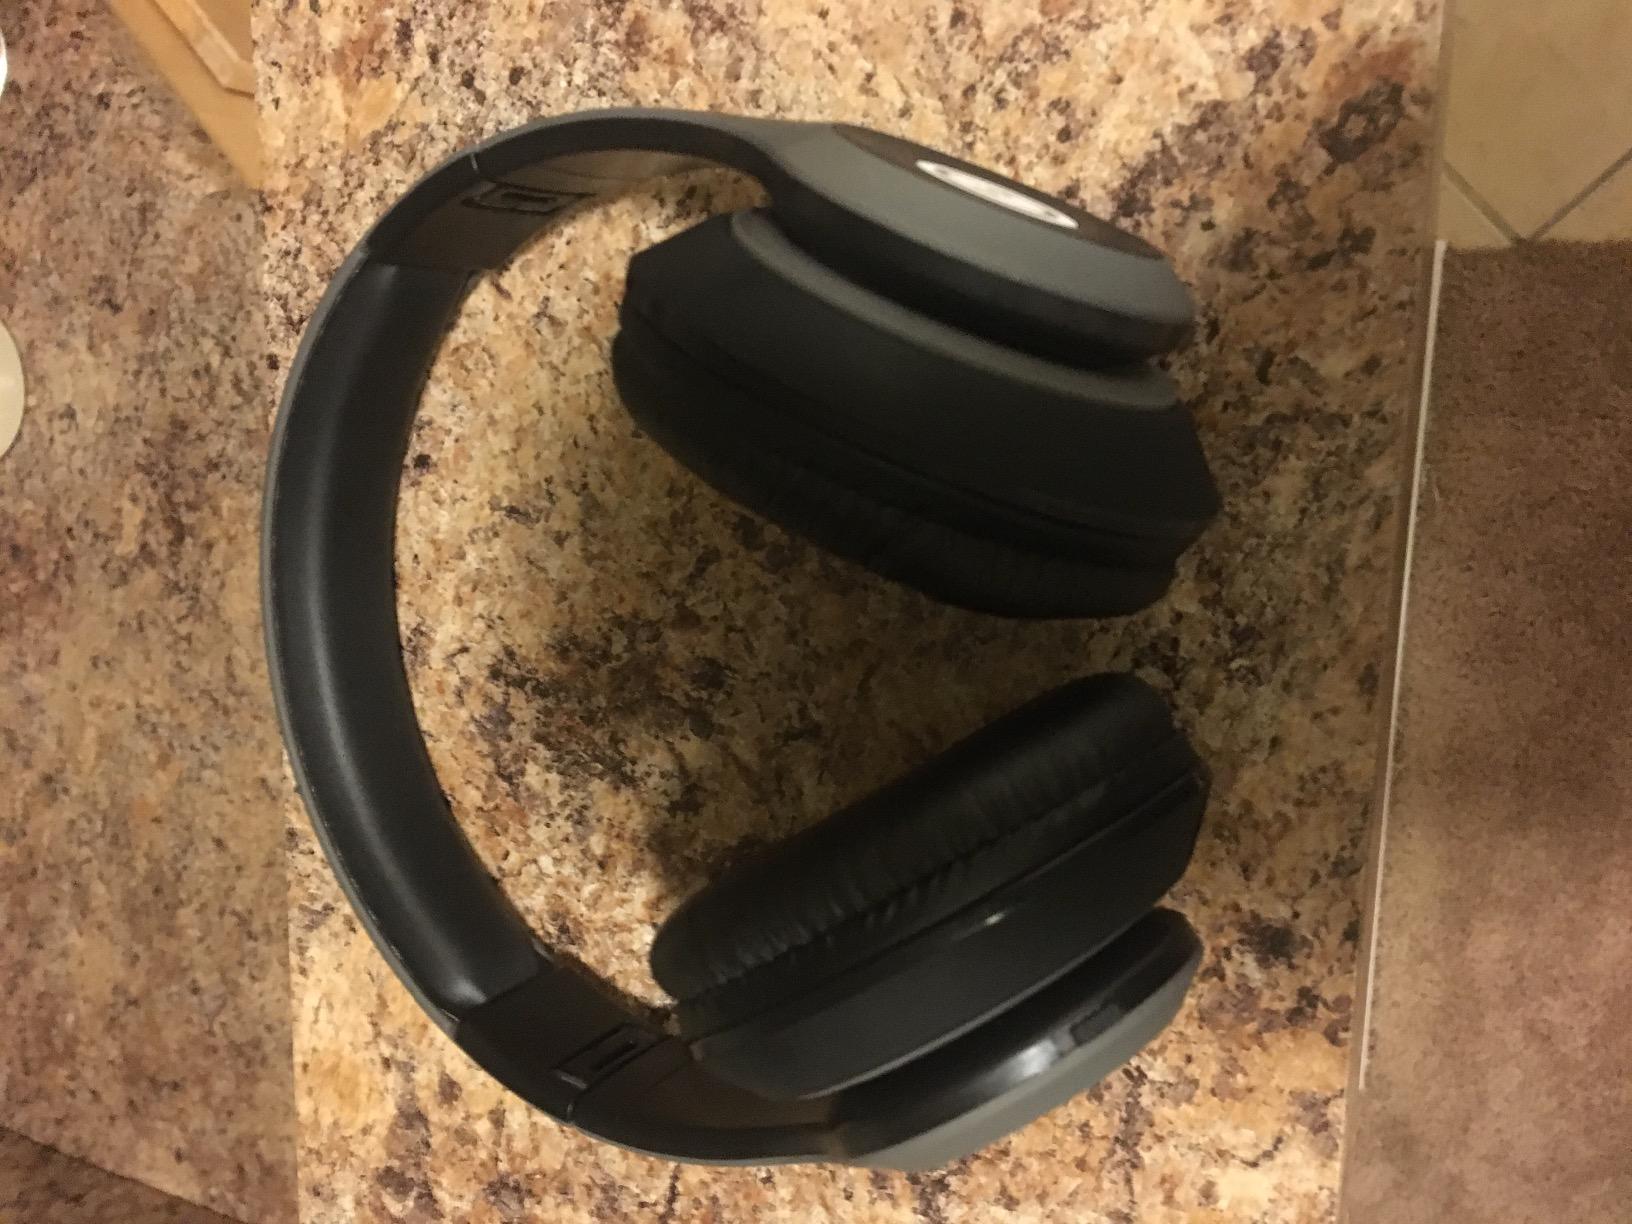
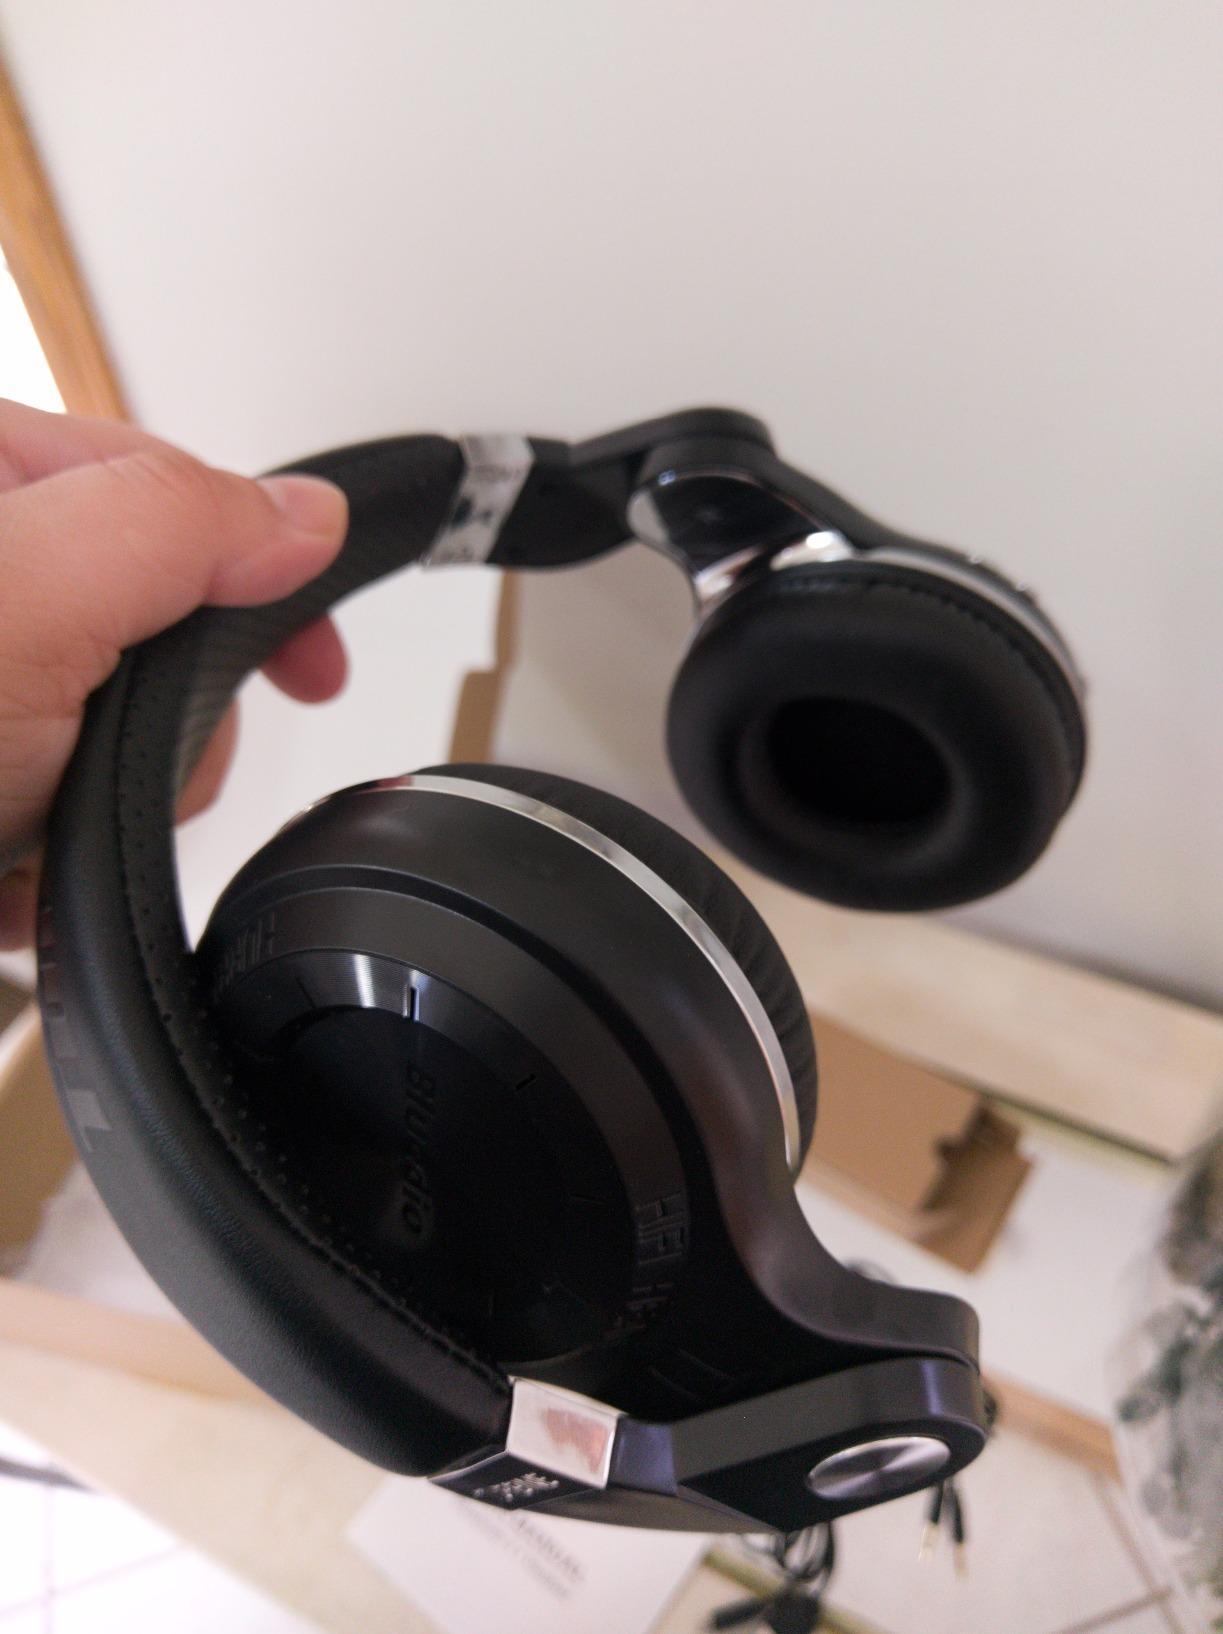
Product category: headphones
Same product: no